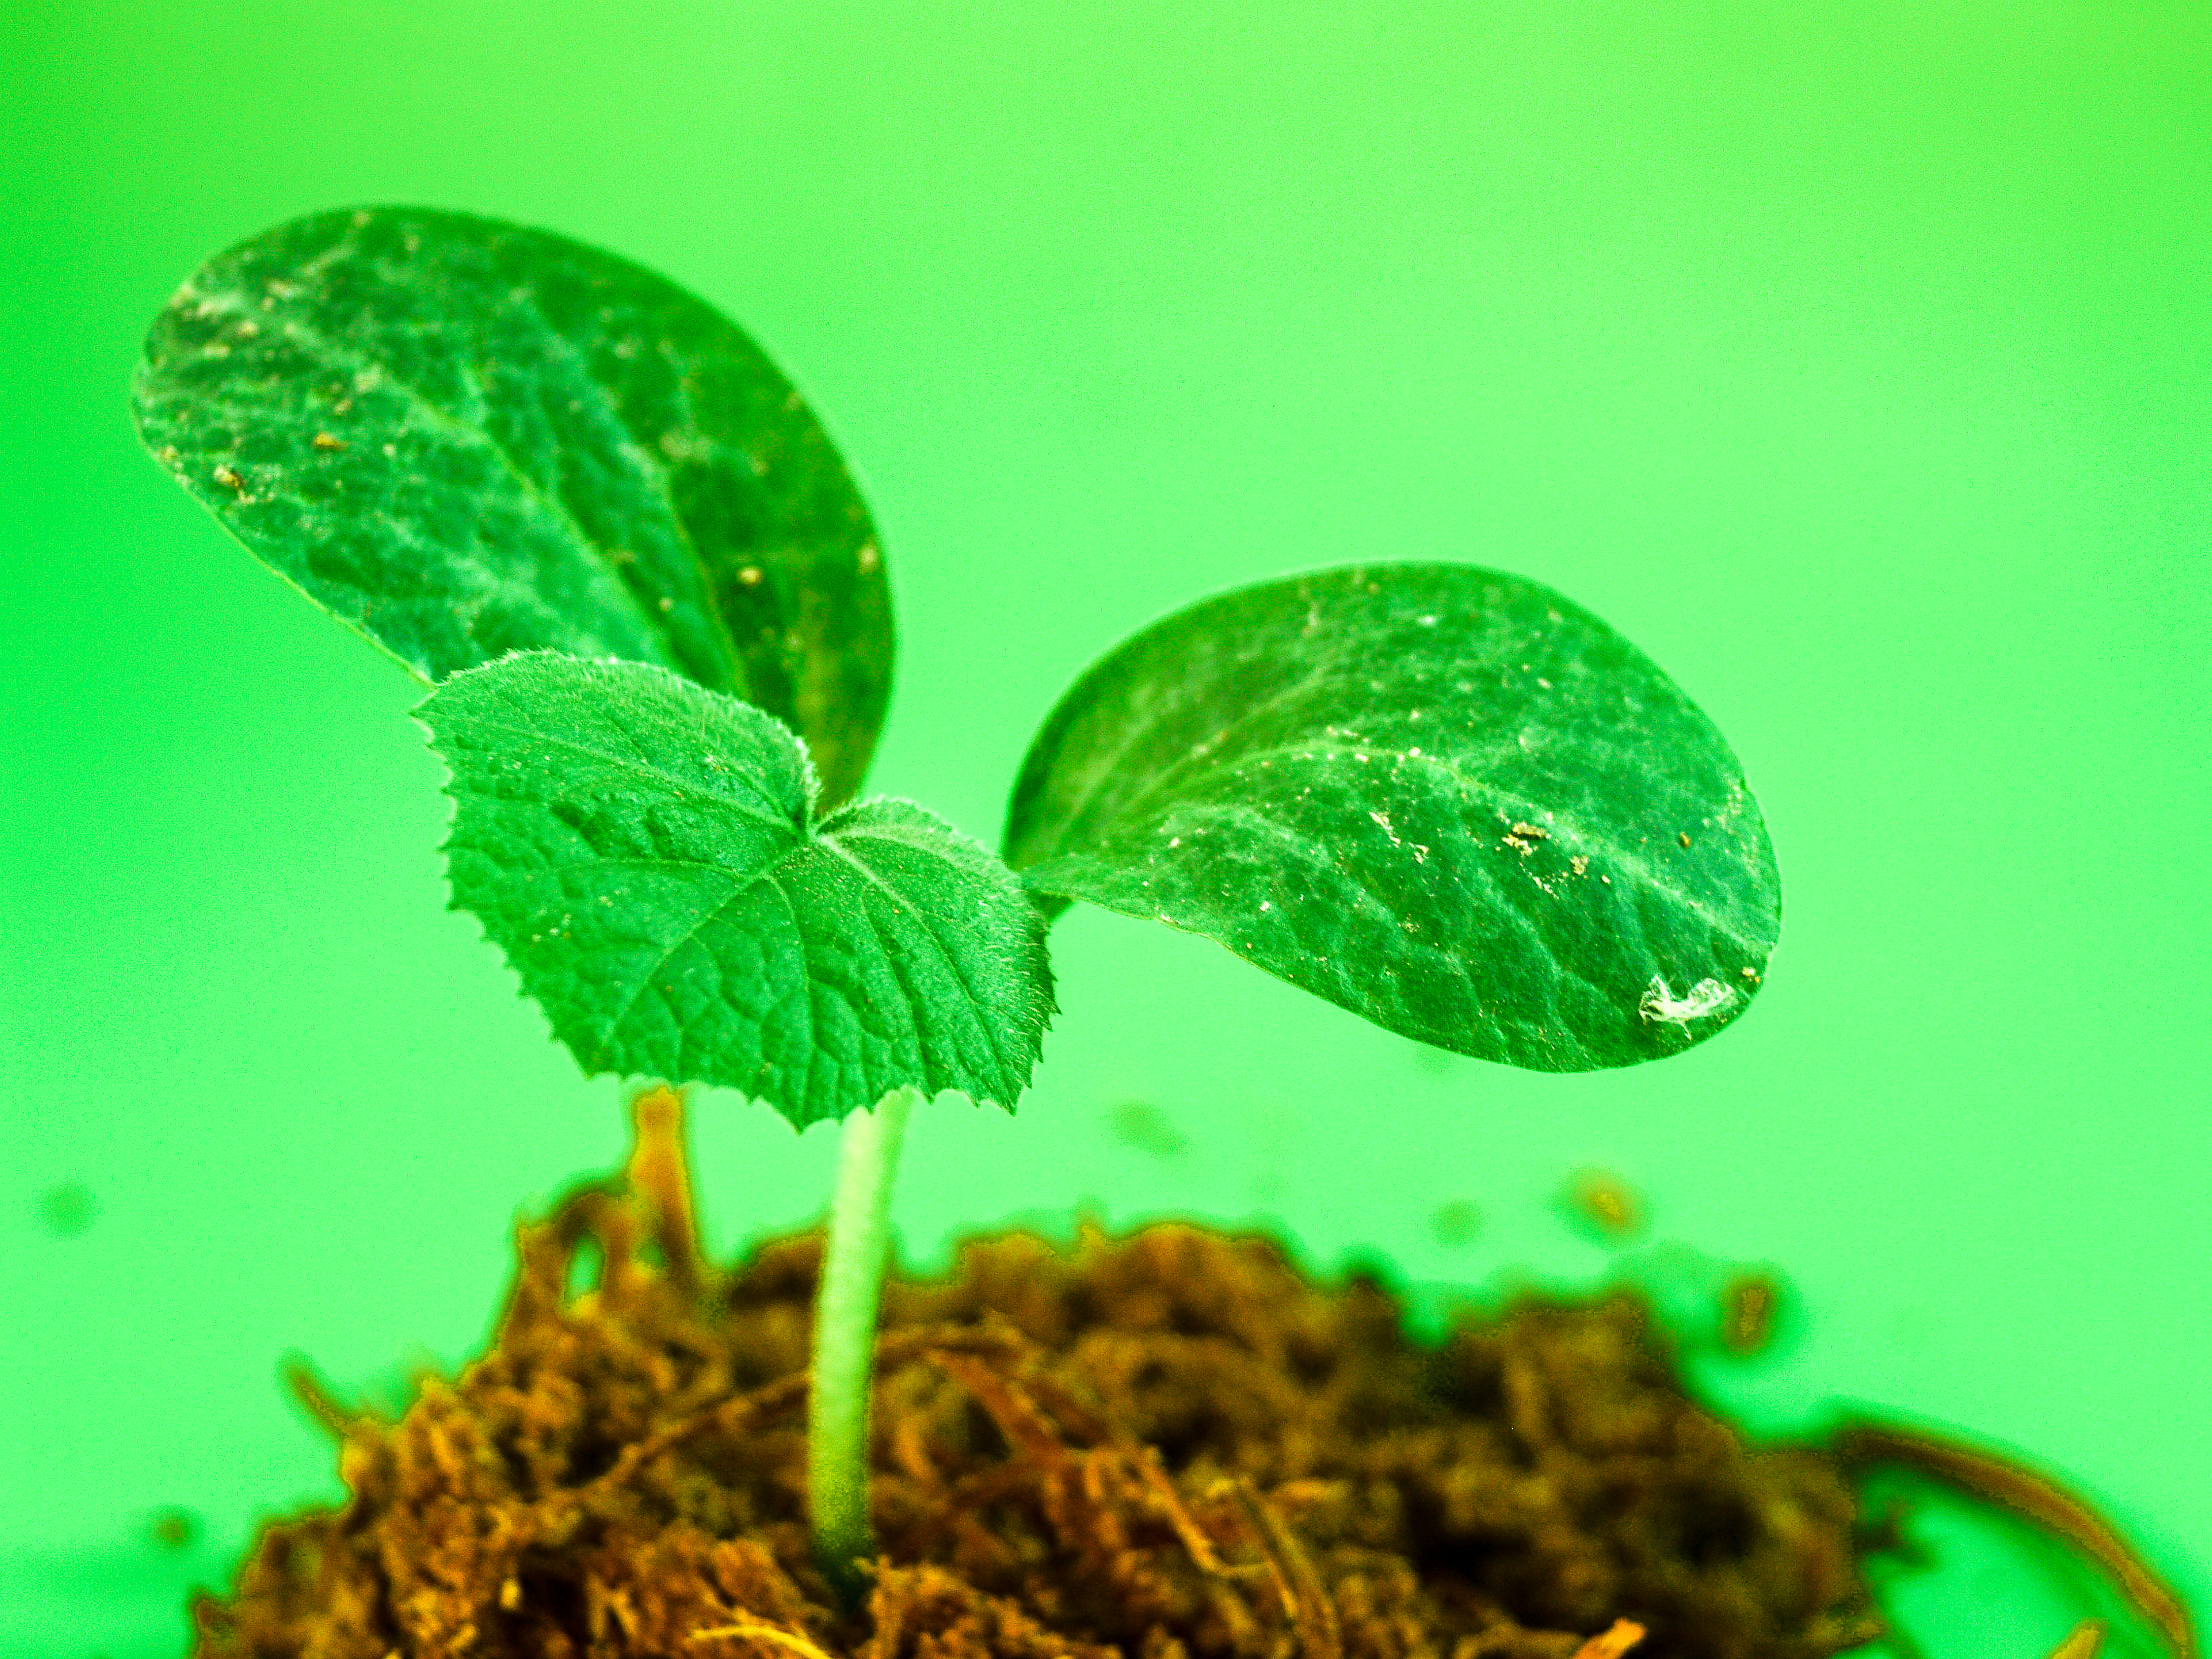
spring, leaf, growth, tree, green, seedling, nature, plant, growing, life, small, gardening, sprout, fresh, agriculture, botany, environmental, ecology, young, sapling, soil, dirt, concept, garden, seed, new, background, land, root, stem, water, macro photography, moisture